Aladin (film)

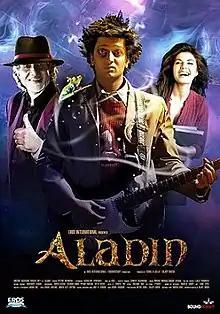
Theatrical release poster

Aladin is a 2009 Indian Hindi-language fantasy action comedy film directed by Sujoy Ghosh. The film stars Amitabh Bachchan, Sanjay Dutt, Riteish Deshmukh (as the title character) and Jacqueline Fernandez (in her film debut). The film was an adaptation of the Marathi play "Pati Sagle Uchapati" which itself is based on "Right Bed, Wrong Husband" written by Neil Schaffner and Caroline Shaffner.